Tikale Peak

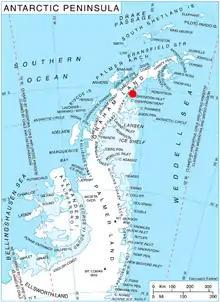
Location of Blagoevgrad Peninsula in Graham Land, Antarctic Peninsula.

Tikale Peak is the rocky, partly ice-free peak rising to 613 m in southeastern Poibrene Heights on Blagoevgrad Peninsula, Oscar II Coast in Graham Land, Antarctica.